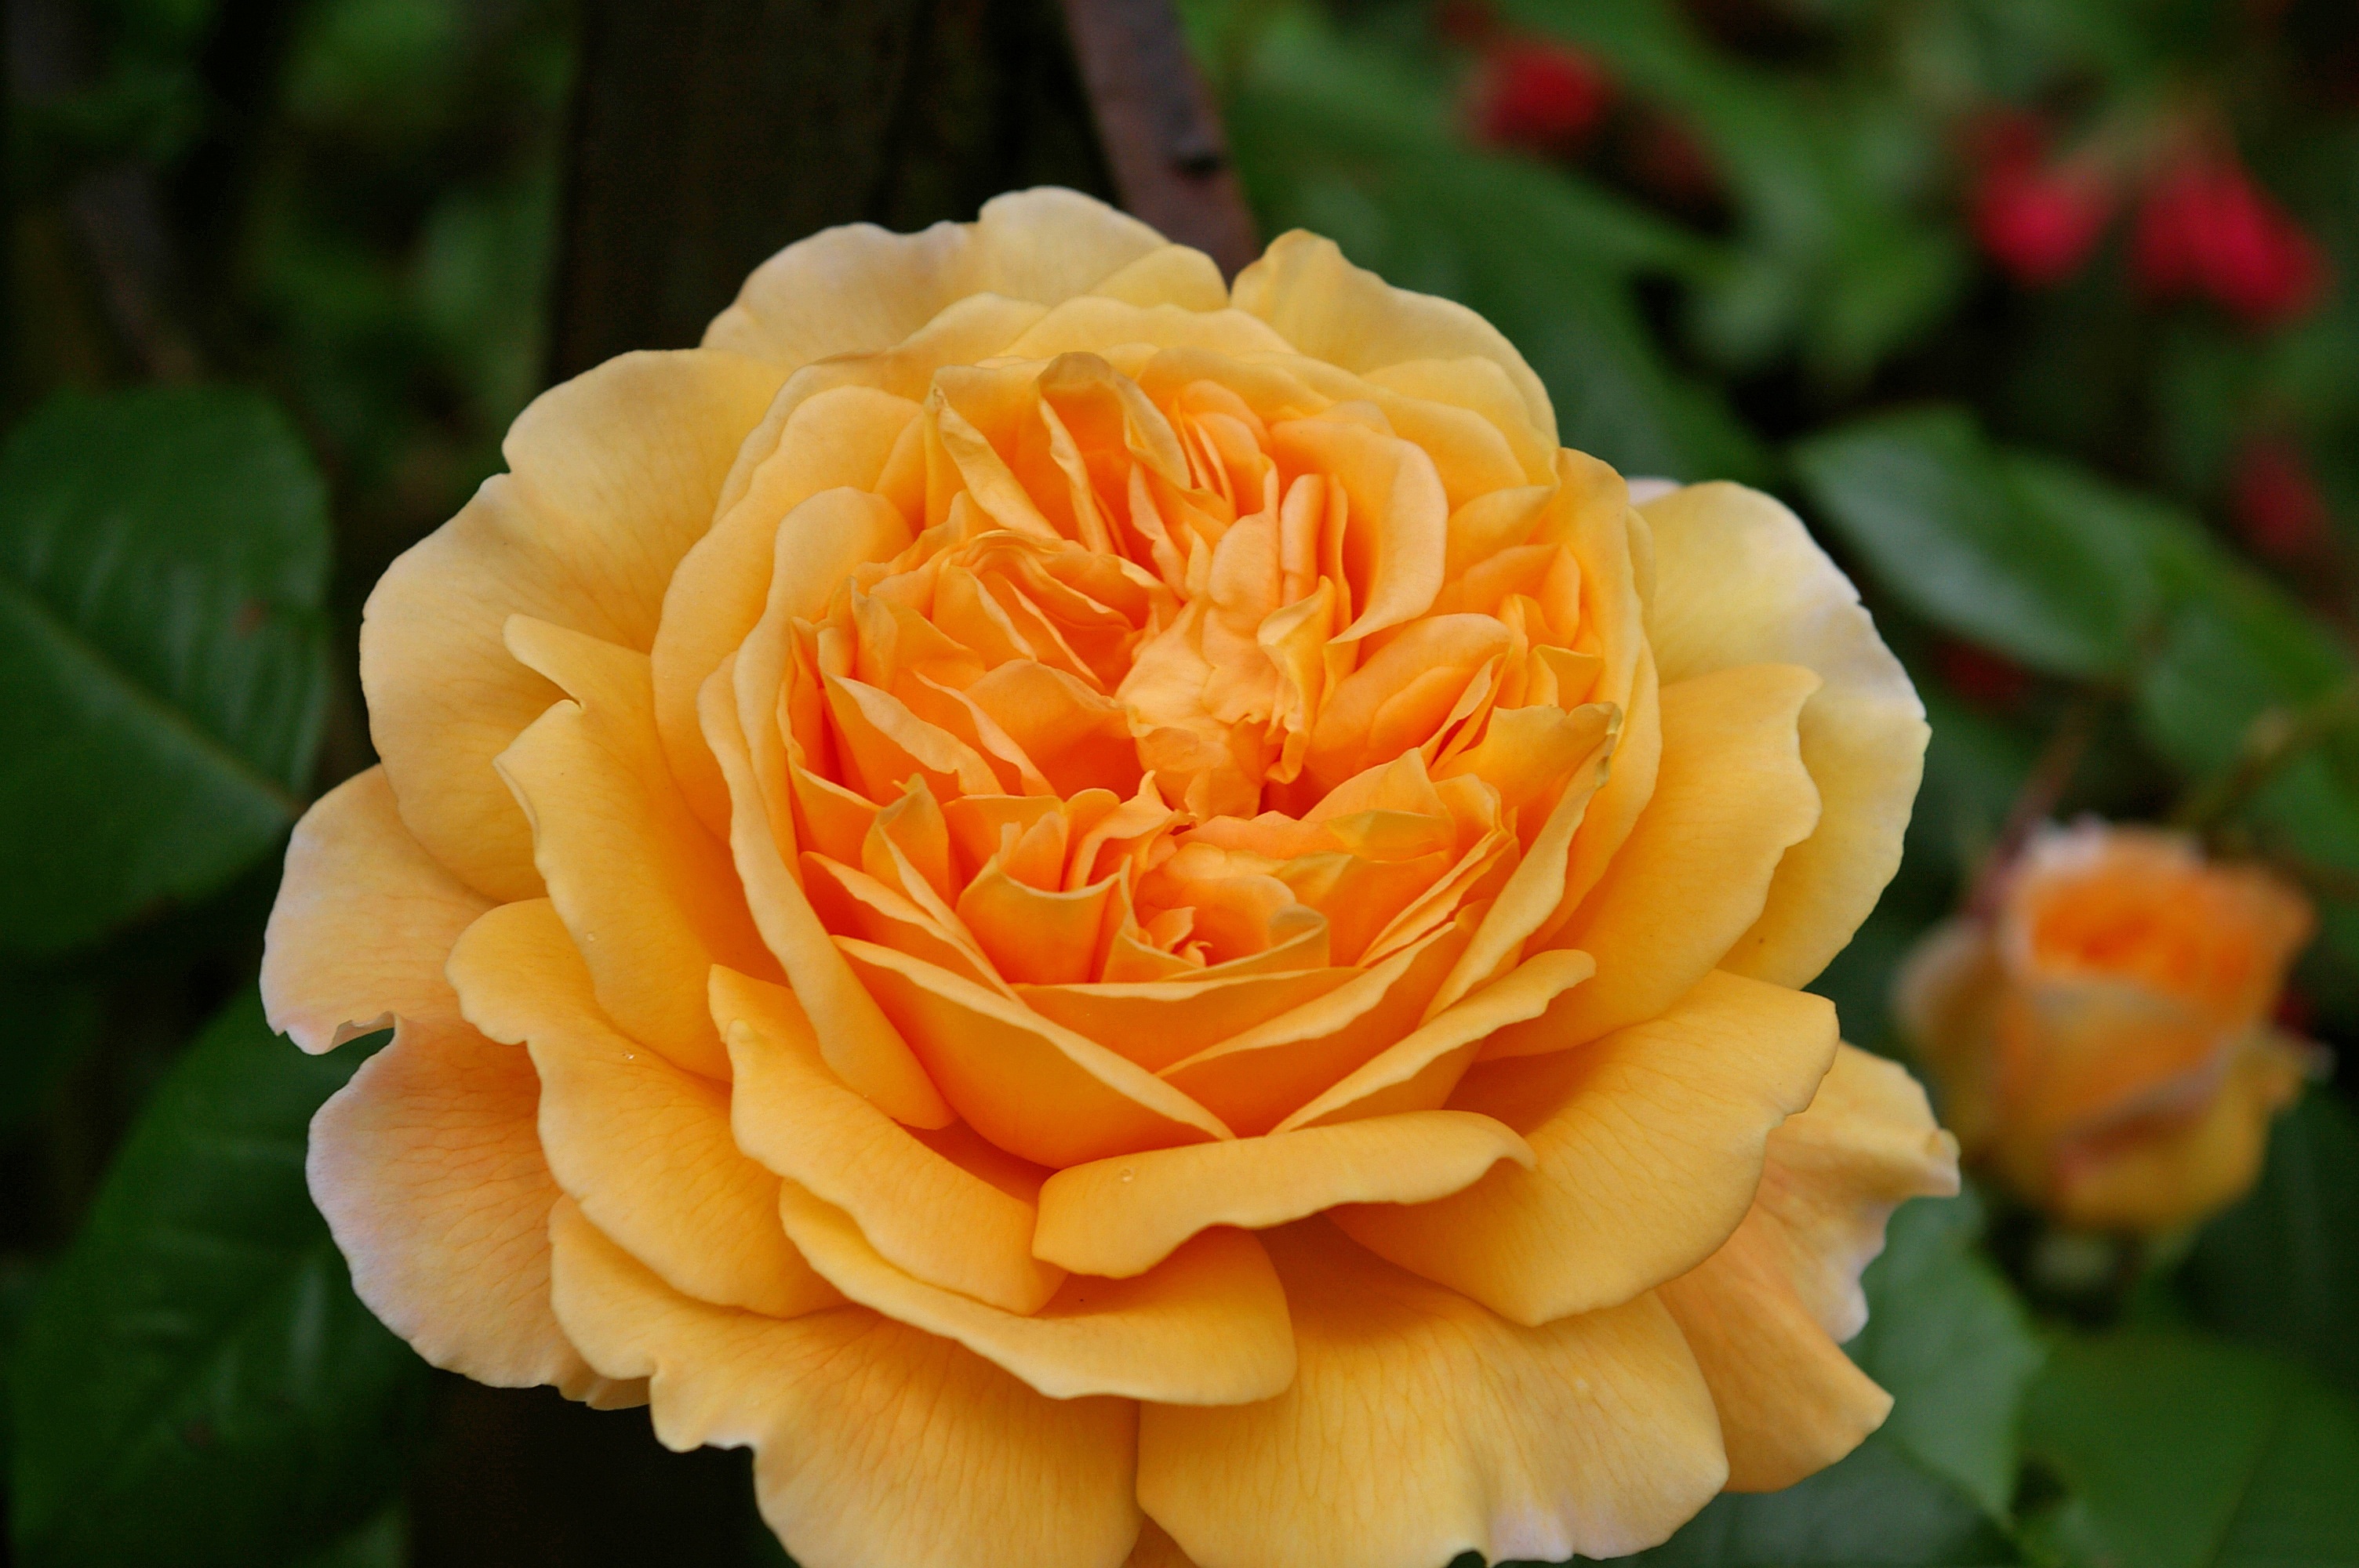
blossom, plant, flower, petal, bloom, rose, yellow, garden, flora, bed, petals, floribunda, macro photography, bed of roses, flowering plant, garden roses, english rose, rose family, yellow orange, scented rose, rank structure, rank rose, rose variety, crown princess margareta, land plant, rosa centifolia, rose order, austrian briar